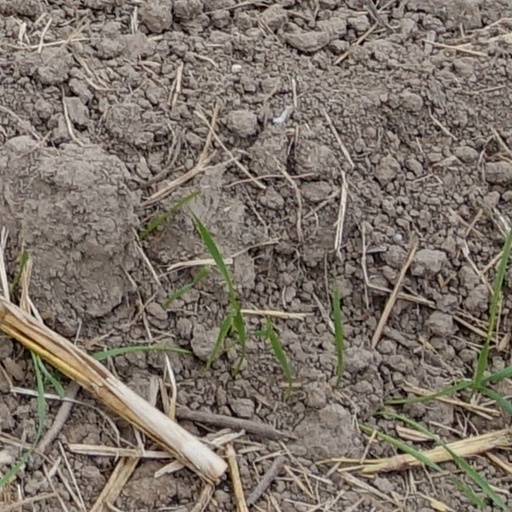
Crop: wheat